Super Mac Race

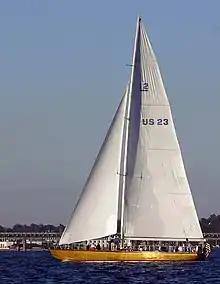
Heritage - 63' Charles Morgan 12-Metre

Heritage had already won the preceding 76th Race to Mackinac but they were not around to celebrate because they were among more than 50 of 287 boats that continued on to Sarnia.